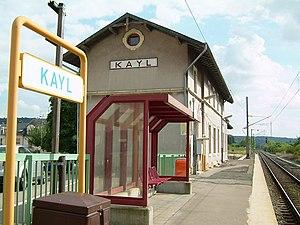
La gare de Kayl est une gare ferroviaire luxembourgeoise de la ligne 6c, de Noertzange à Rumelange, située sur le territoire de la commune de Kayl, dans le canton d'Esch-sur-Alzette.